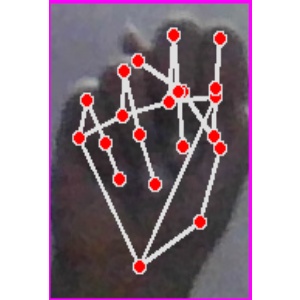
अक्षर: न